Vestini

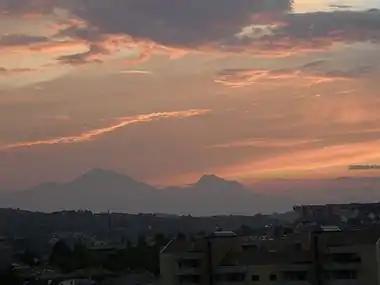
Vestini country, looking inland at Gran Sasso from Pescara.

Vestini were an Italic tribe who occupied the area of the modern Abruzzo (central Italy), included between the Gran Sasso and the northern bank of the Aterno river. Their main centres were "Pitinum "(near modern L'Aquila), "Aufinum "(Ofena), "Peltuinum" (Prata d'Ansidonia), "Pinna "(Penne) and "Aternum "(Pescara, shared with the Marrucini).